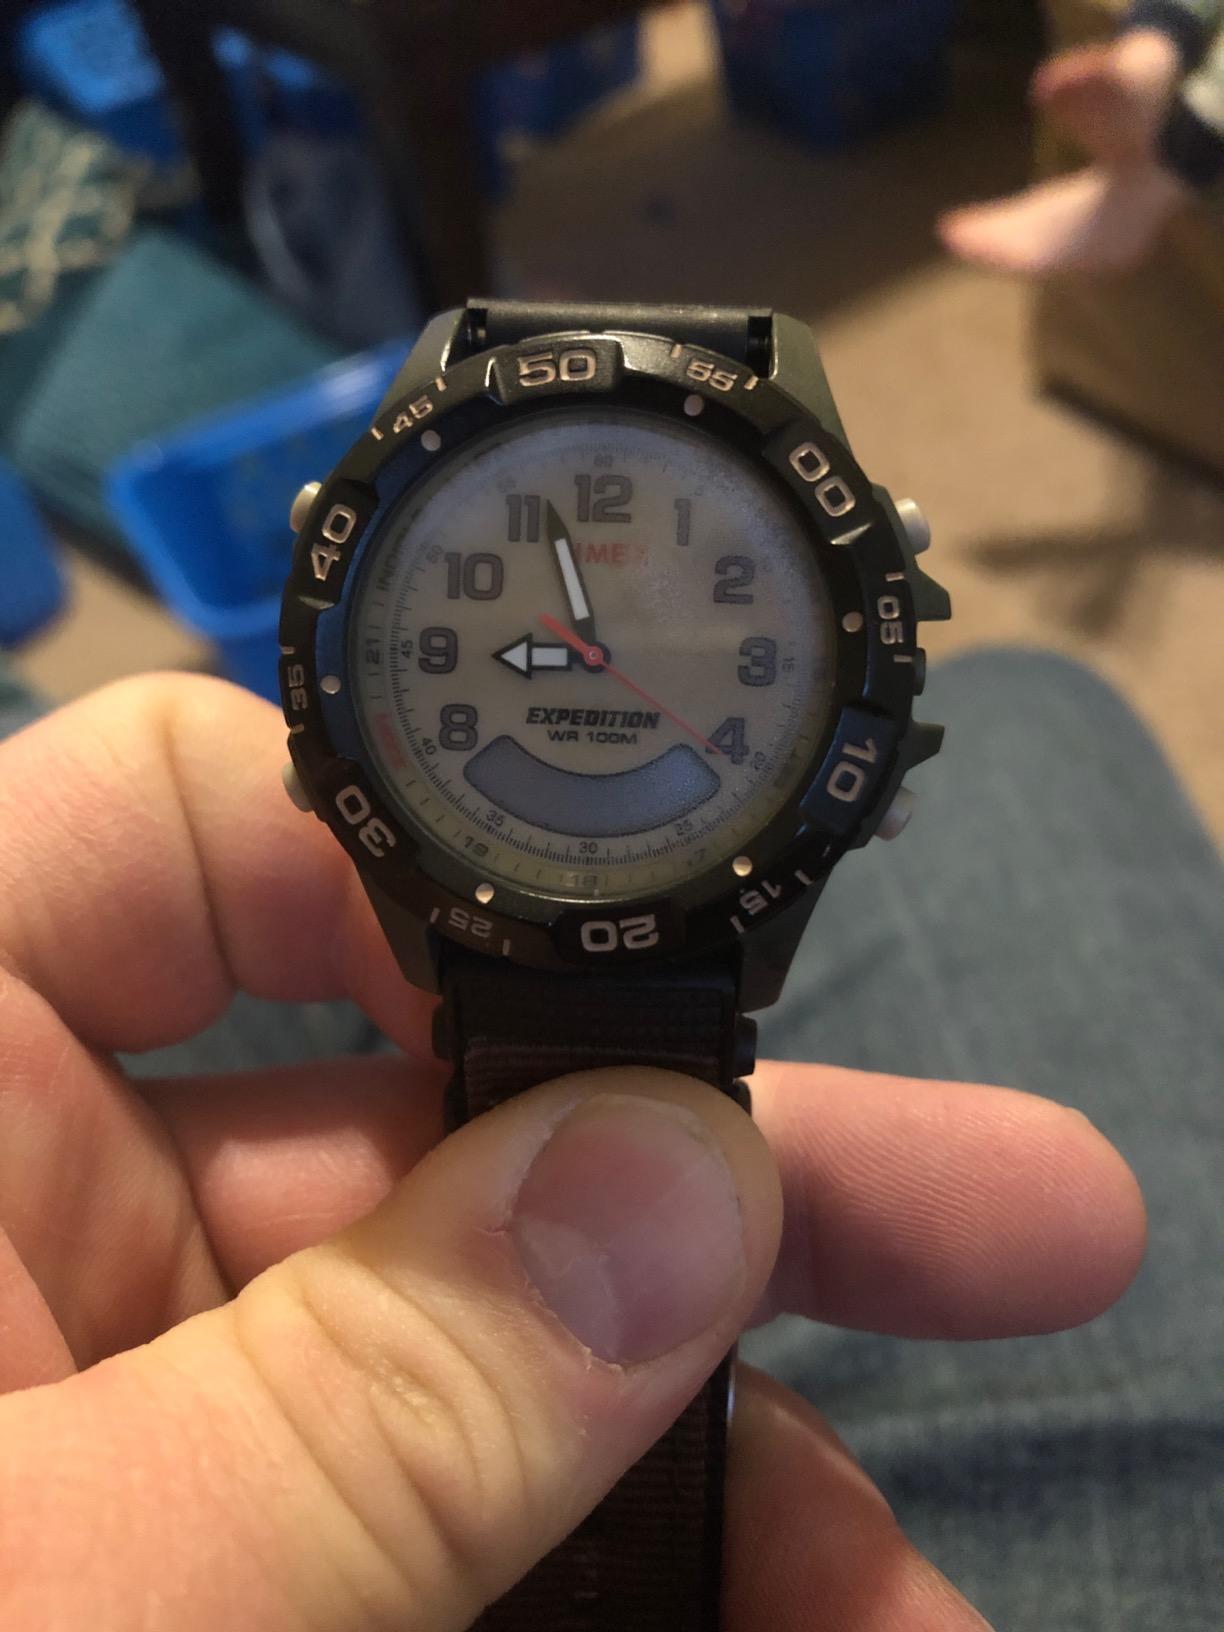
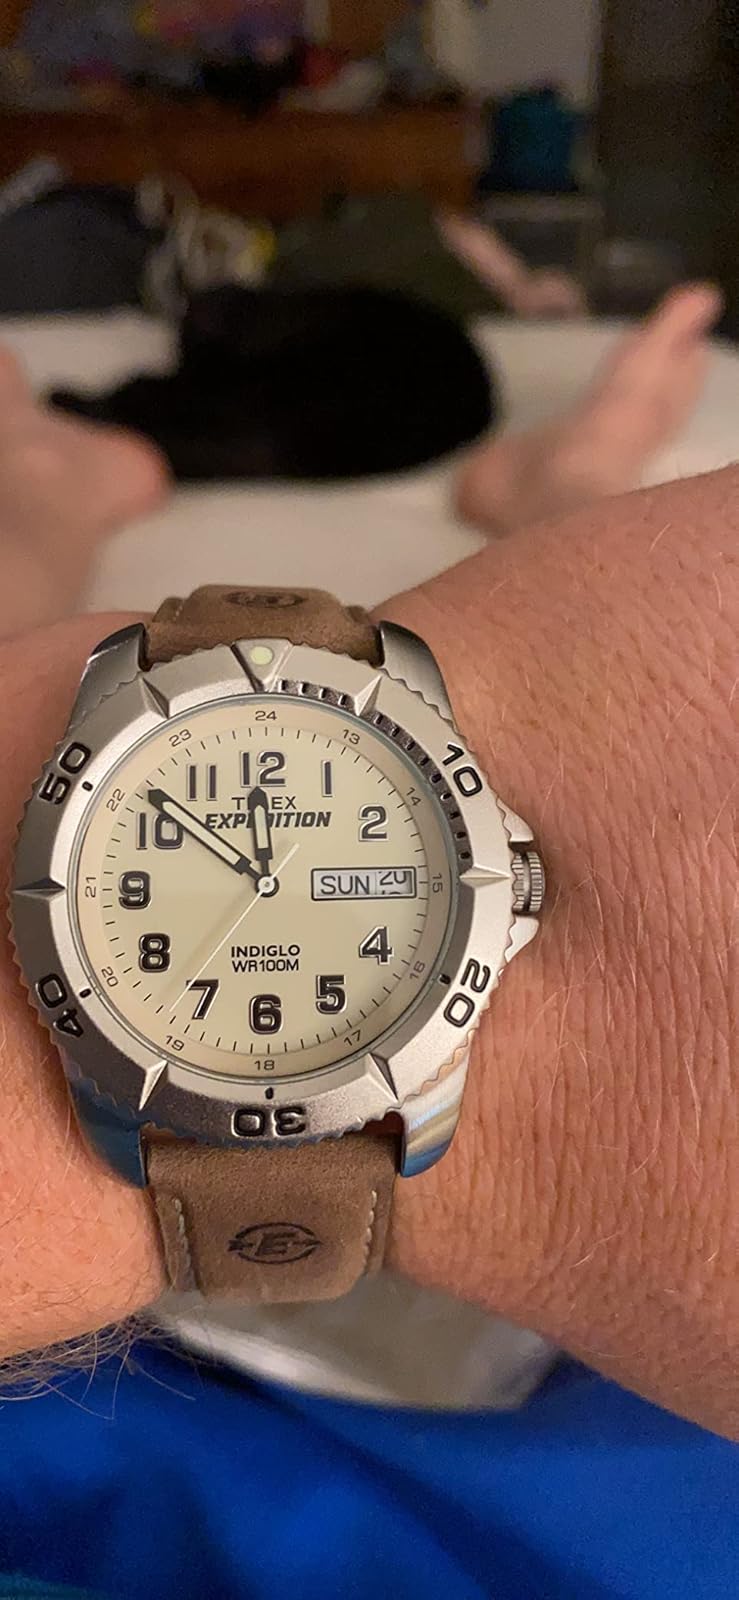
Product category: accessories_watch
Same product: no